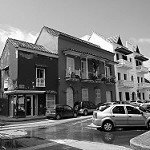
Label: B & W